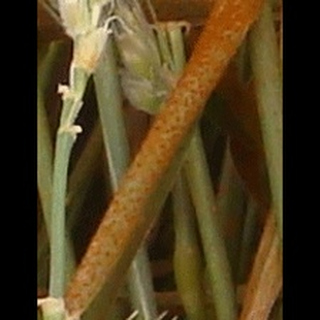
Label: wheat_brown_rust